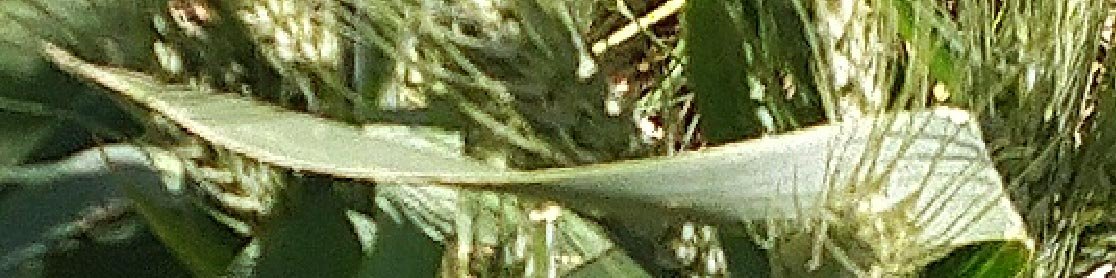
Label: Wheat___Healthy